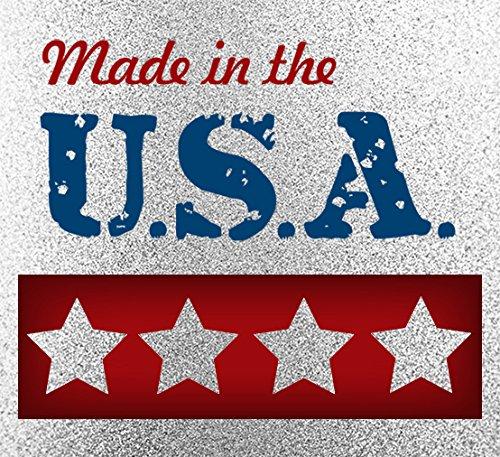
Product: Century Drill & Tool 92915 Right Hand Rethreading Hexagon Die, 3/4-10 NC
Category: Toys & Games | Play Vehicles | Die-Cast Vehicles
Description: Will not crosscut or undercut the threads as a cutting die would.
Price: $11.13
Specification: ASIN:B00BEZVQGC|ShippingWeight:1.6ounces(Viewshippingratesandpolicies)|DomesticShipping:ItemcanbeshippedwithinU.S.|InternationalShipping:ThisitemcanbeshippedtoselectcountriesoutsideoftheU.S.LearnMore|DateFirstAvailable:May15,2011